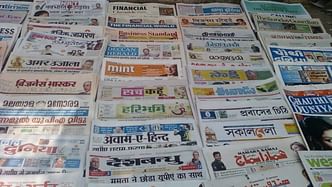
Label: paper